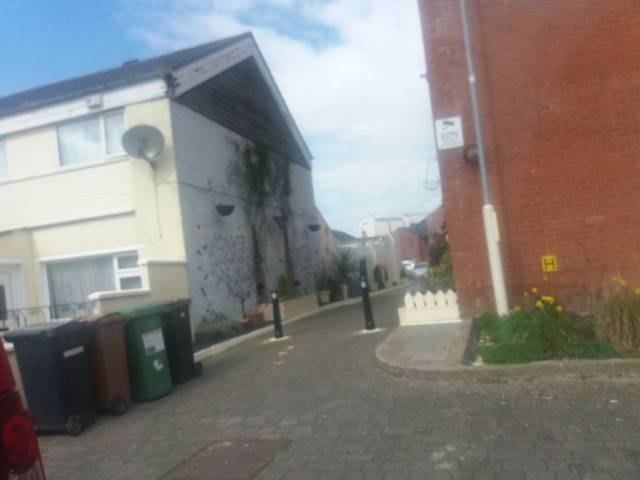
Region: Ireland
Coordinates: 53.393, -6.266